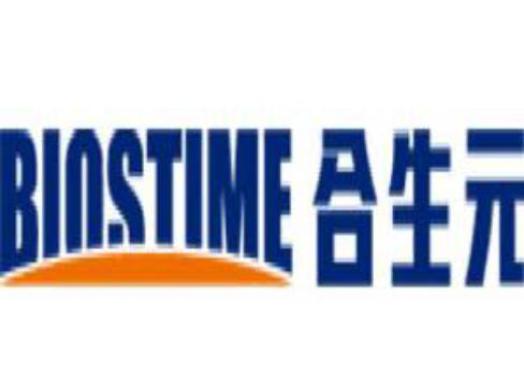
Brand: biostime-2
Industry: Food